Alsace-class battleship

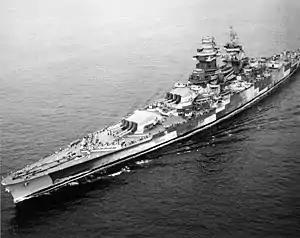
, the previous French battleship design

France, the United Kingdom, and the United States signed the Second London Naval Treaty in 1936, though Japan and Italy both refused to do so, which effectively ended the international naval arms control regime begun with the Washington Naval Treaty of 1922. The treaty was to have reduced the caliber of new battleships' main batteries from to while retaining the original displacement limit of , but the US Navy insisted on an "escalator clause" that allowed a reversion to 406 mm guns if any signatory to the original naval treaties refused to sign the Second London agreement. After Japan withdrew from the conference on 15 January 1937 and refused to return, the United States invoked the clause on 31 March. A year later, the French, American, and British naval commands exchanged notes that resulted in a joint agreement on 30 June 1938 permitting construction of battleships with a displacement of up to .